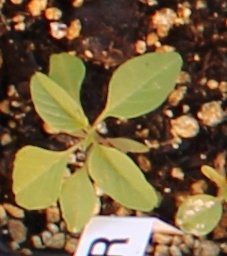
Label: Palmer Amaranth